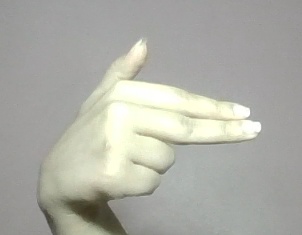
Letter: ghain